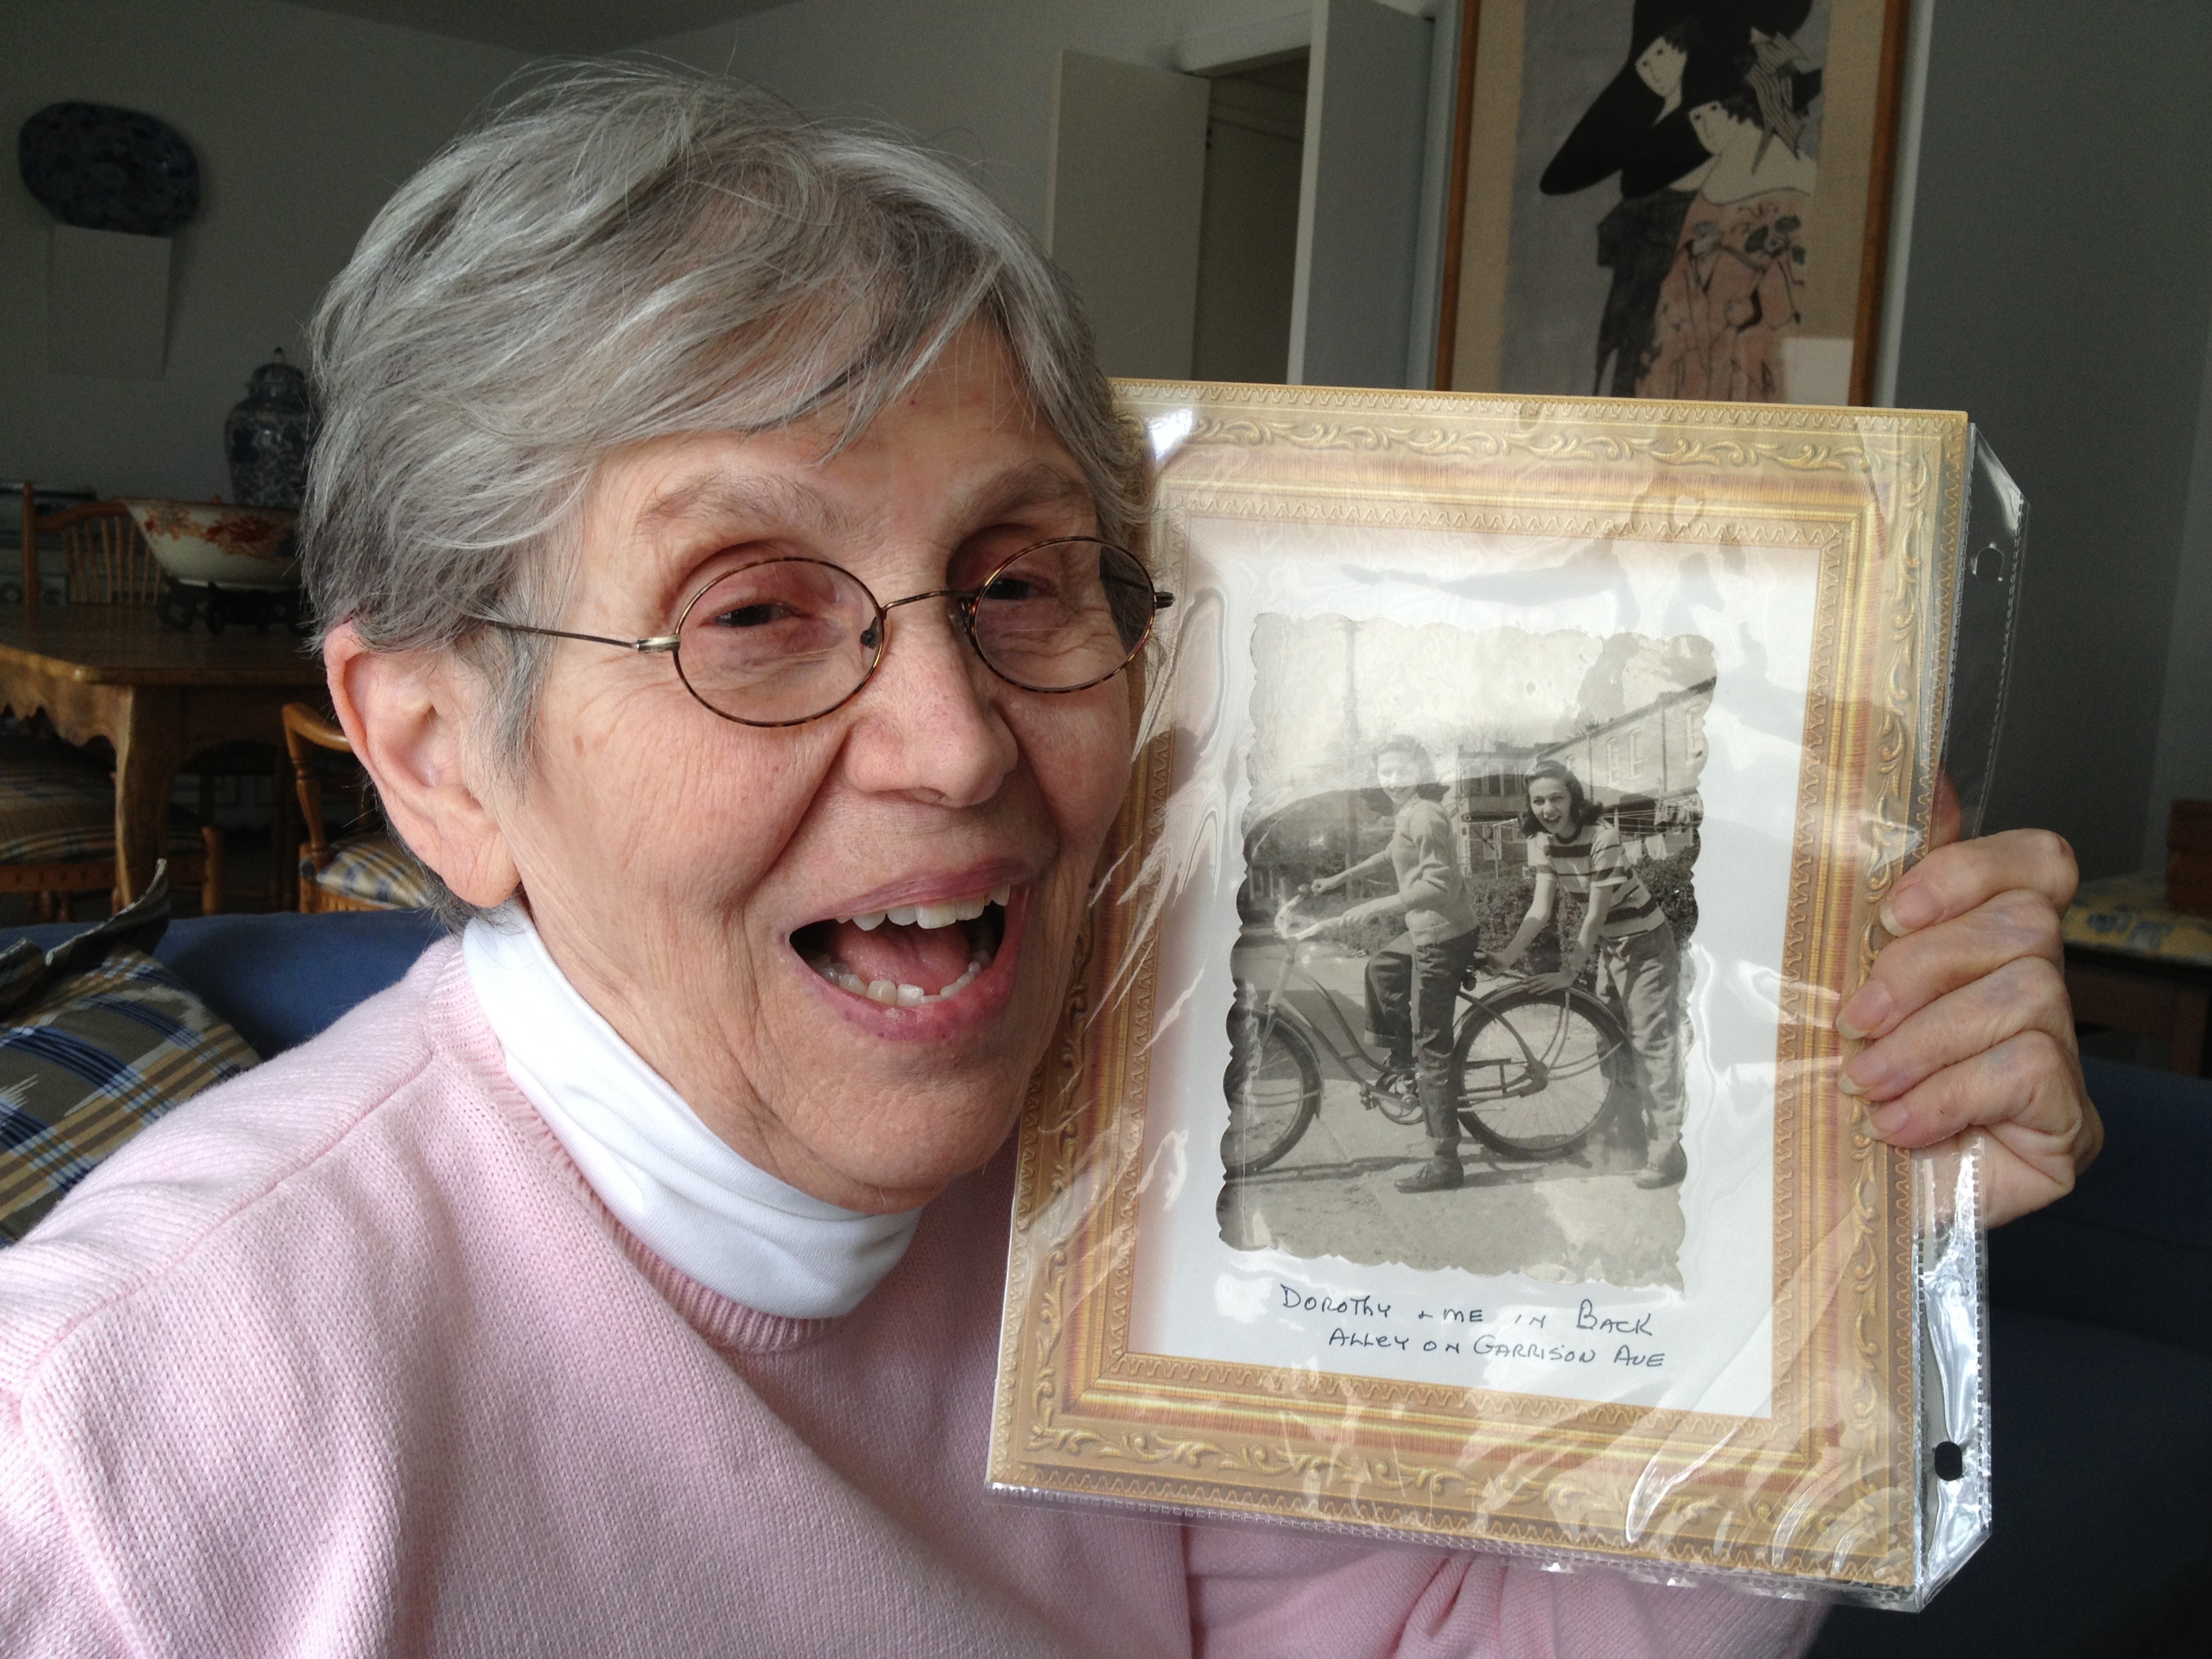
hand, portrait, glasses, head, thennow, grandparent